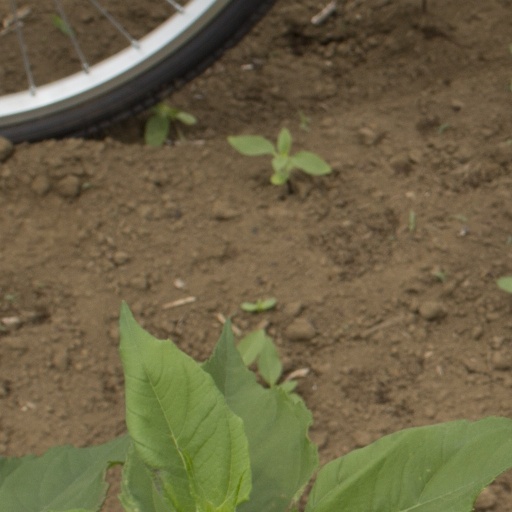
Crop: Jerusalem artichoke